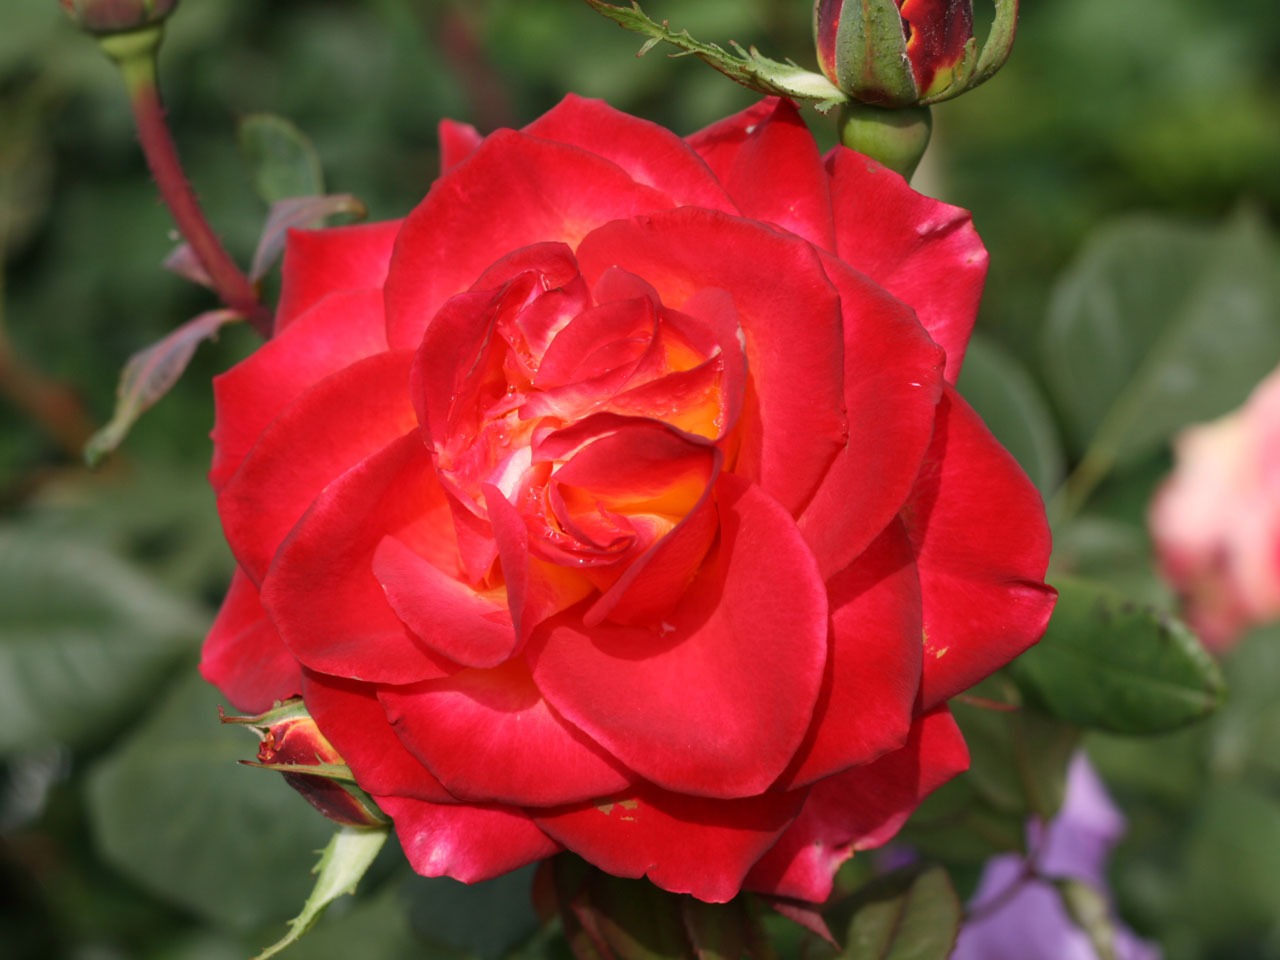
nature, blossom, plant, flower, petal, bloom, floral, aroma, bush, gift, rose, orange, red, fresh, romance, blooming, variety, perennial, botanical, seasonal, ornamental, delicate, fragile, floribunda, valentines, flowering plant, garden roses, rose family, land plant, rosa centifolia, rose order